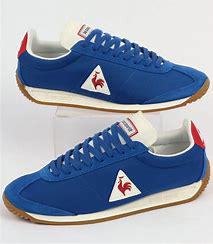
Brand: Le
Model: Coq Sportif 100